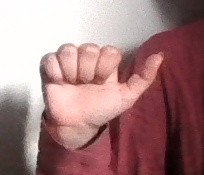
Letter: dhad